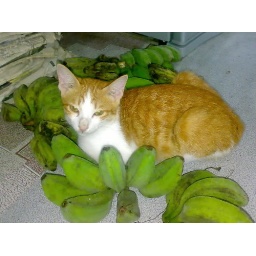
A cat with green in mind :)